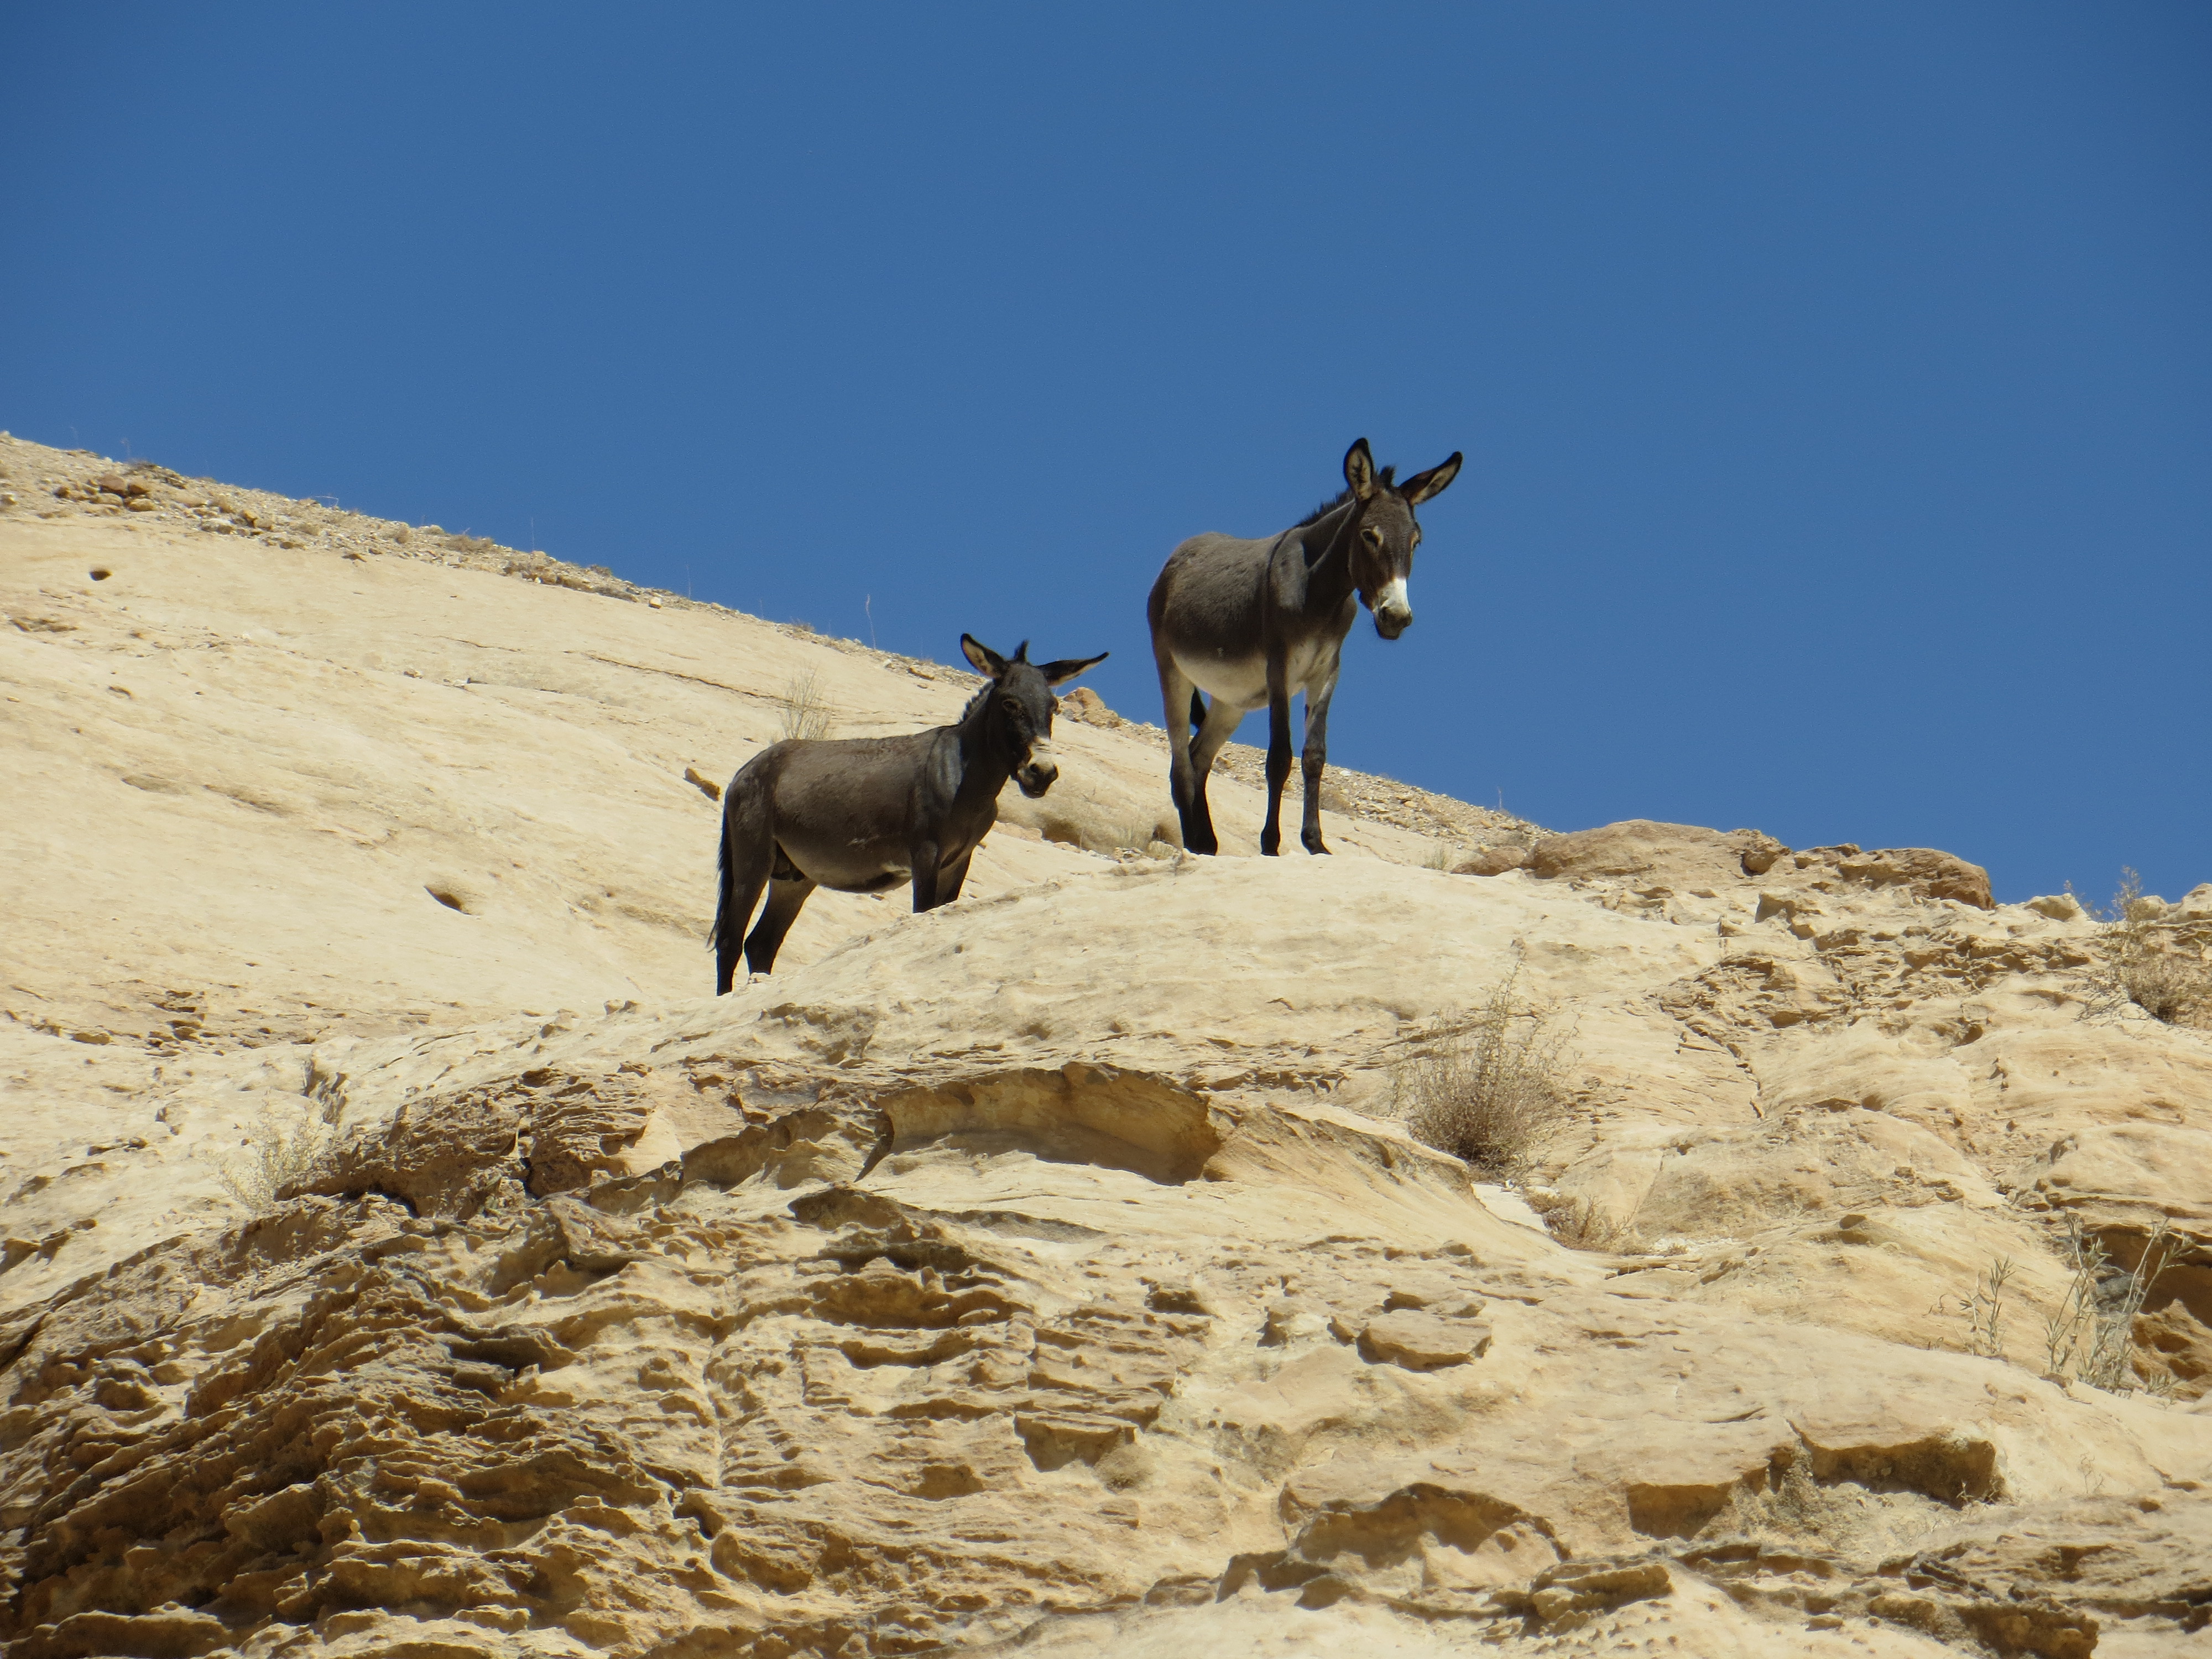
donkey, donkeys, animals, wild, rock, hot, warm, dry, tourism, travel, desert, arid, cute, curious, sky, climbing, goat, goat antelope, horn, fawn, terrestrial animal, mountain, working animal, landscape, goats, bedrock, pack animal, livestock, grassland, wildlife, soil, herd, pasture, antelope, cow goat family, mountain range, barbary sheep, slope, hill, natural material, bovine, moose, outcrop, aeolian landform